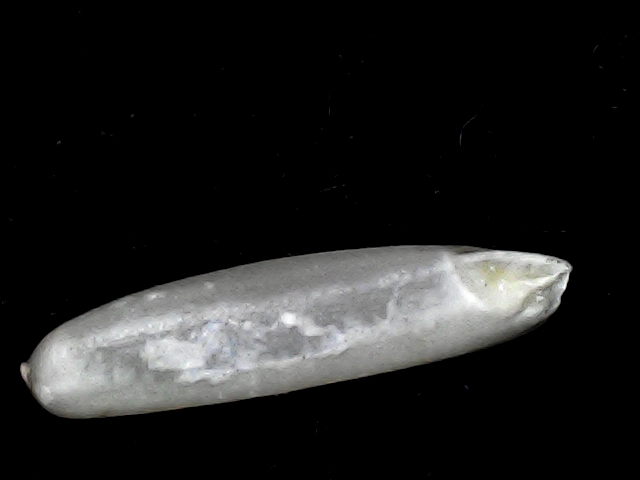
Rice variety: BD57